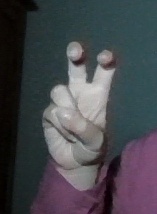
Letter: toot